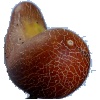
Label: Cucumber Ripe 1